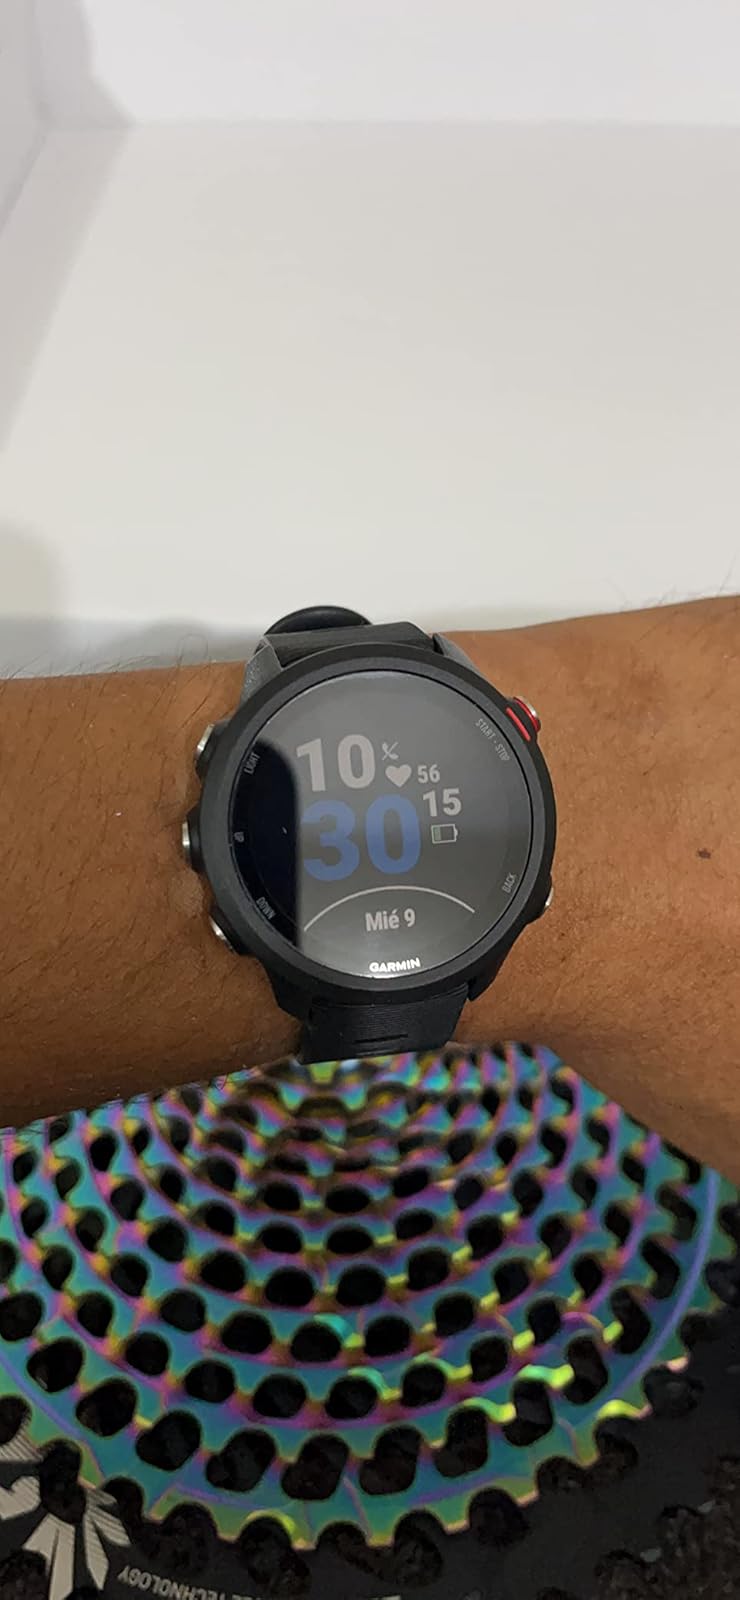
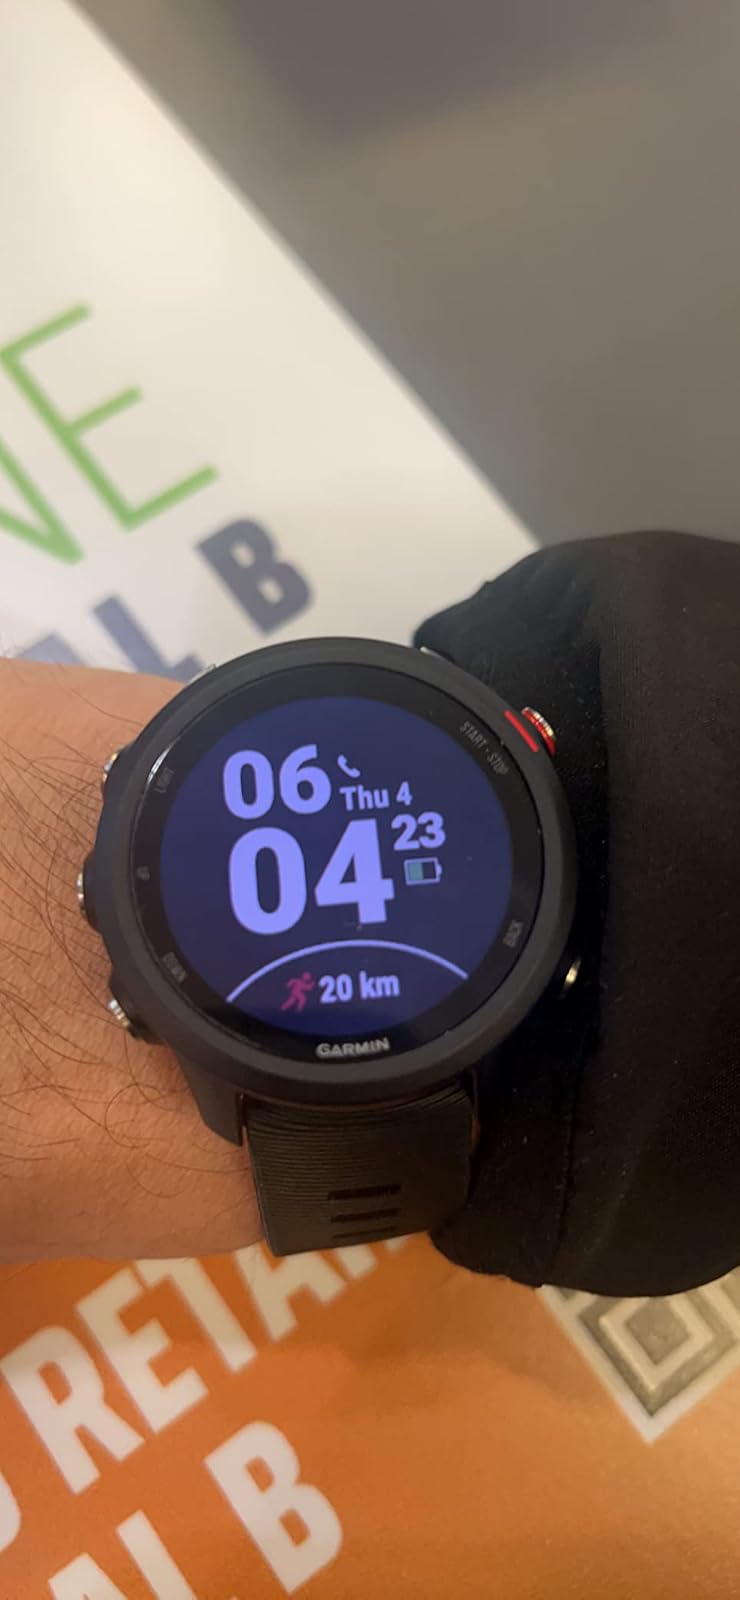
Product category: smartwatch
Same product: yes